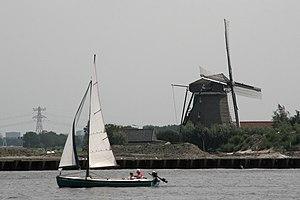
Cet article recense les moulins à vent de la province de Hollande-Septentrionale, aux Pays-Bas.